2005 United Kingdom general election

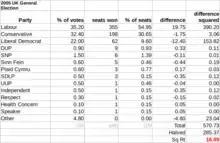
The disproportionality of the House of Commons in the 2005 election was 16.89 according to the Gallagher Index, mainly between Labour and the Liberal Democrats.

Following the election, Labour remained in power with Tony Blair remaining as Prime Minister. The morning after the election, Blair travelled to Buckingham Palace to inform The Queen of the election result and to receive permission to form a government, consequently beginning his third term as prime minister. Blair reshuffled his Cabinet and junior ministers over the following weekend, with formal announcements made on 9 May 2005. The most senior positions of Chancellor, Home Secretary and Foreign Secretary remained the same (Gordon Brown, Charles Clarke and Jack Straw respectively), but a few new faces were added. Most notably, David Blunkett returned to cabinet as the Work and Pensions Secretary, although he was forced to resign again due to another scandal before the end of the year that spawned a national press and opposition campaign for his dismissal. Patricia Hewitt became the new Health Secretary, Tessa Jowell remained as Culture Secretary, whilst Alan Johnson was promoted to Trade and Industry Secretary. Meanwhile, Ruth Kelly retained the Education job and Margaret Beckett stayed put at Environment.